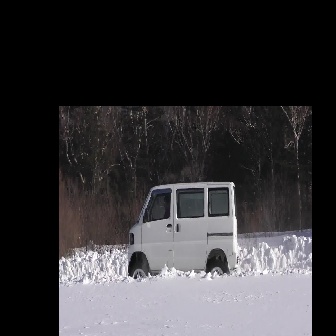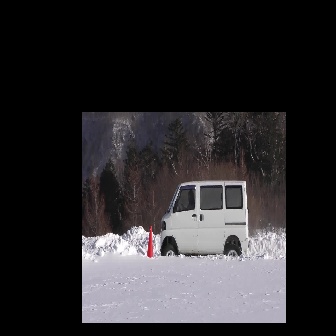
  Please identify the target specified by the bounding box [127,180,239,293] in the first image and locate it in the second image. Return the coordinates in [x_min,y_min,x_max,y_max] format.
Answer: [159,179,249,269]